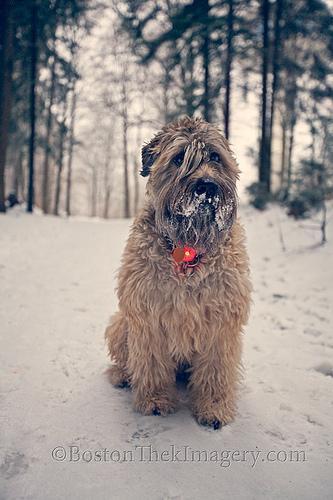
wheaten terrier